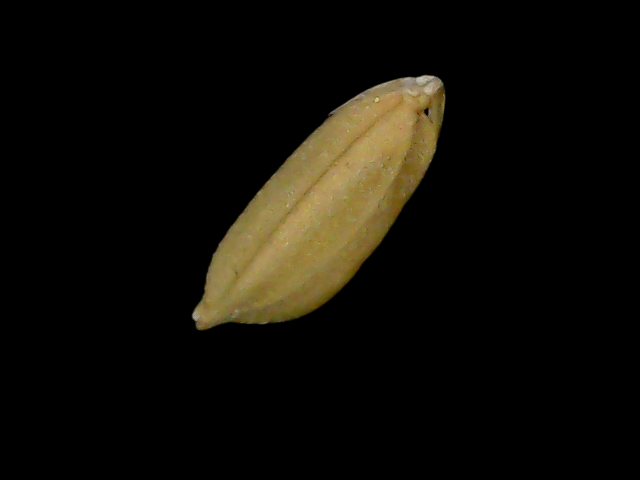
Rice variety: Bd76